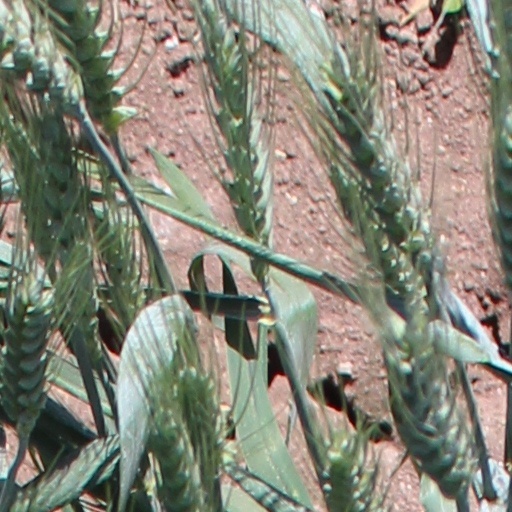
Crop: wheat